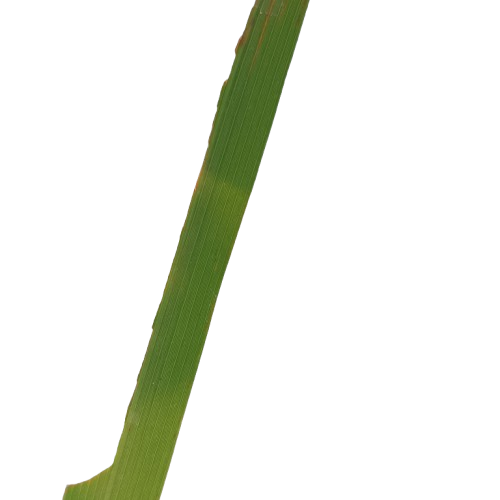
Label: Insect